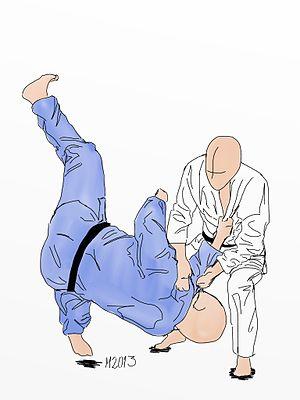
Uki-Otoshi est une technique de projection du judo. Uki-Otoshi est le 8ᵉ mouvement du 4ᵉ groupe du gokyo. Uki-Otoshi est un mouvement du Nage-no-kata.